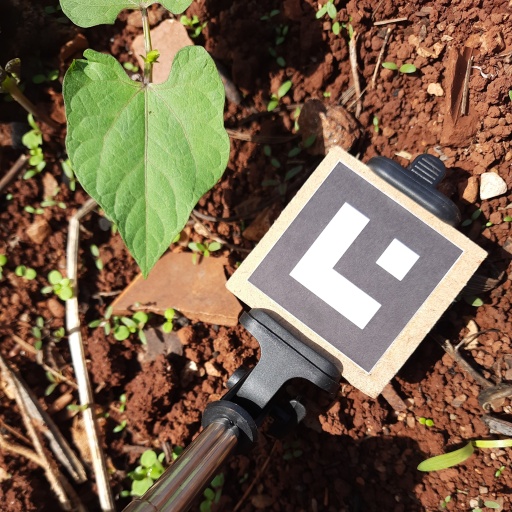
Observations: flat surface, eating holes in the edge, with soild dust, under sunlight